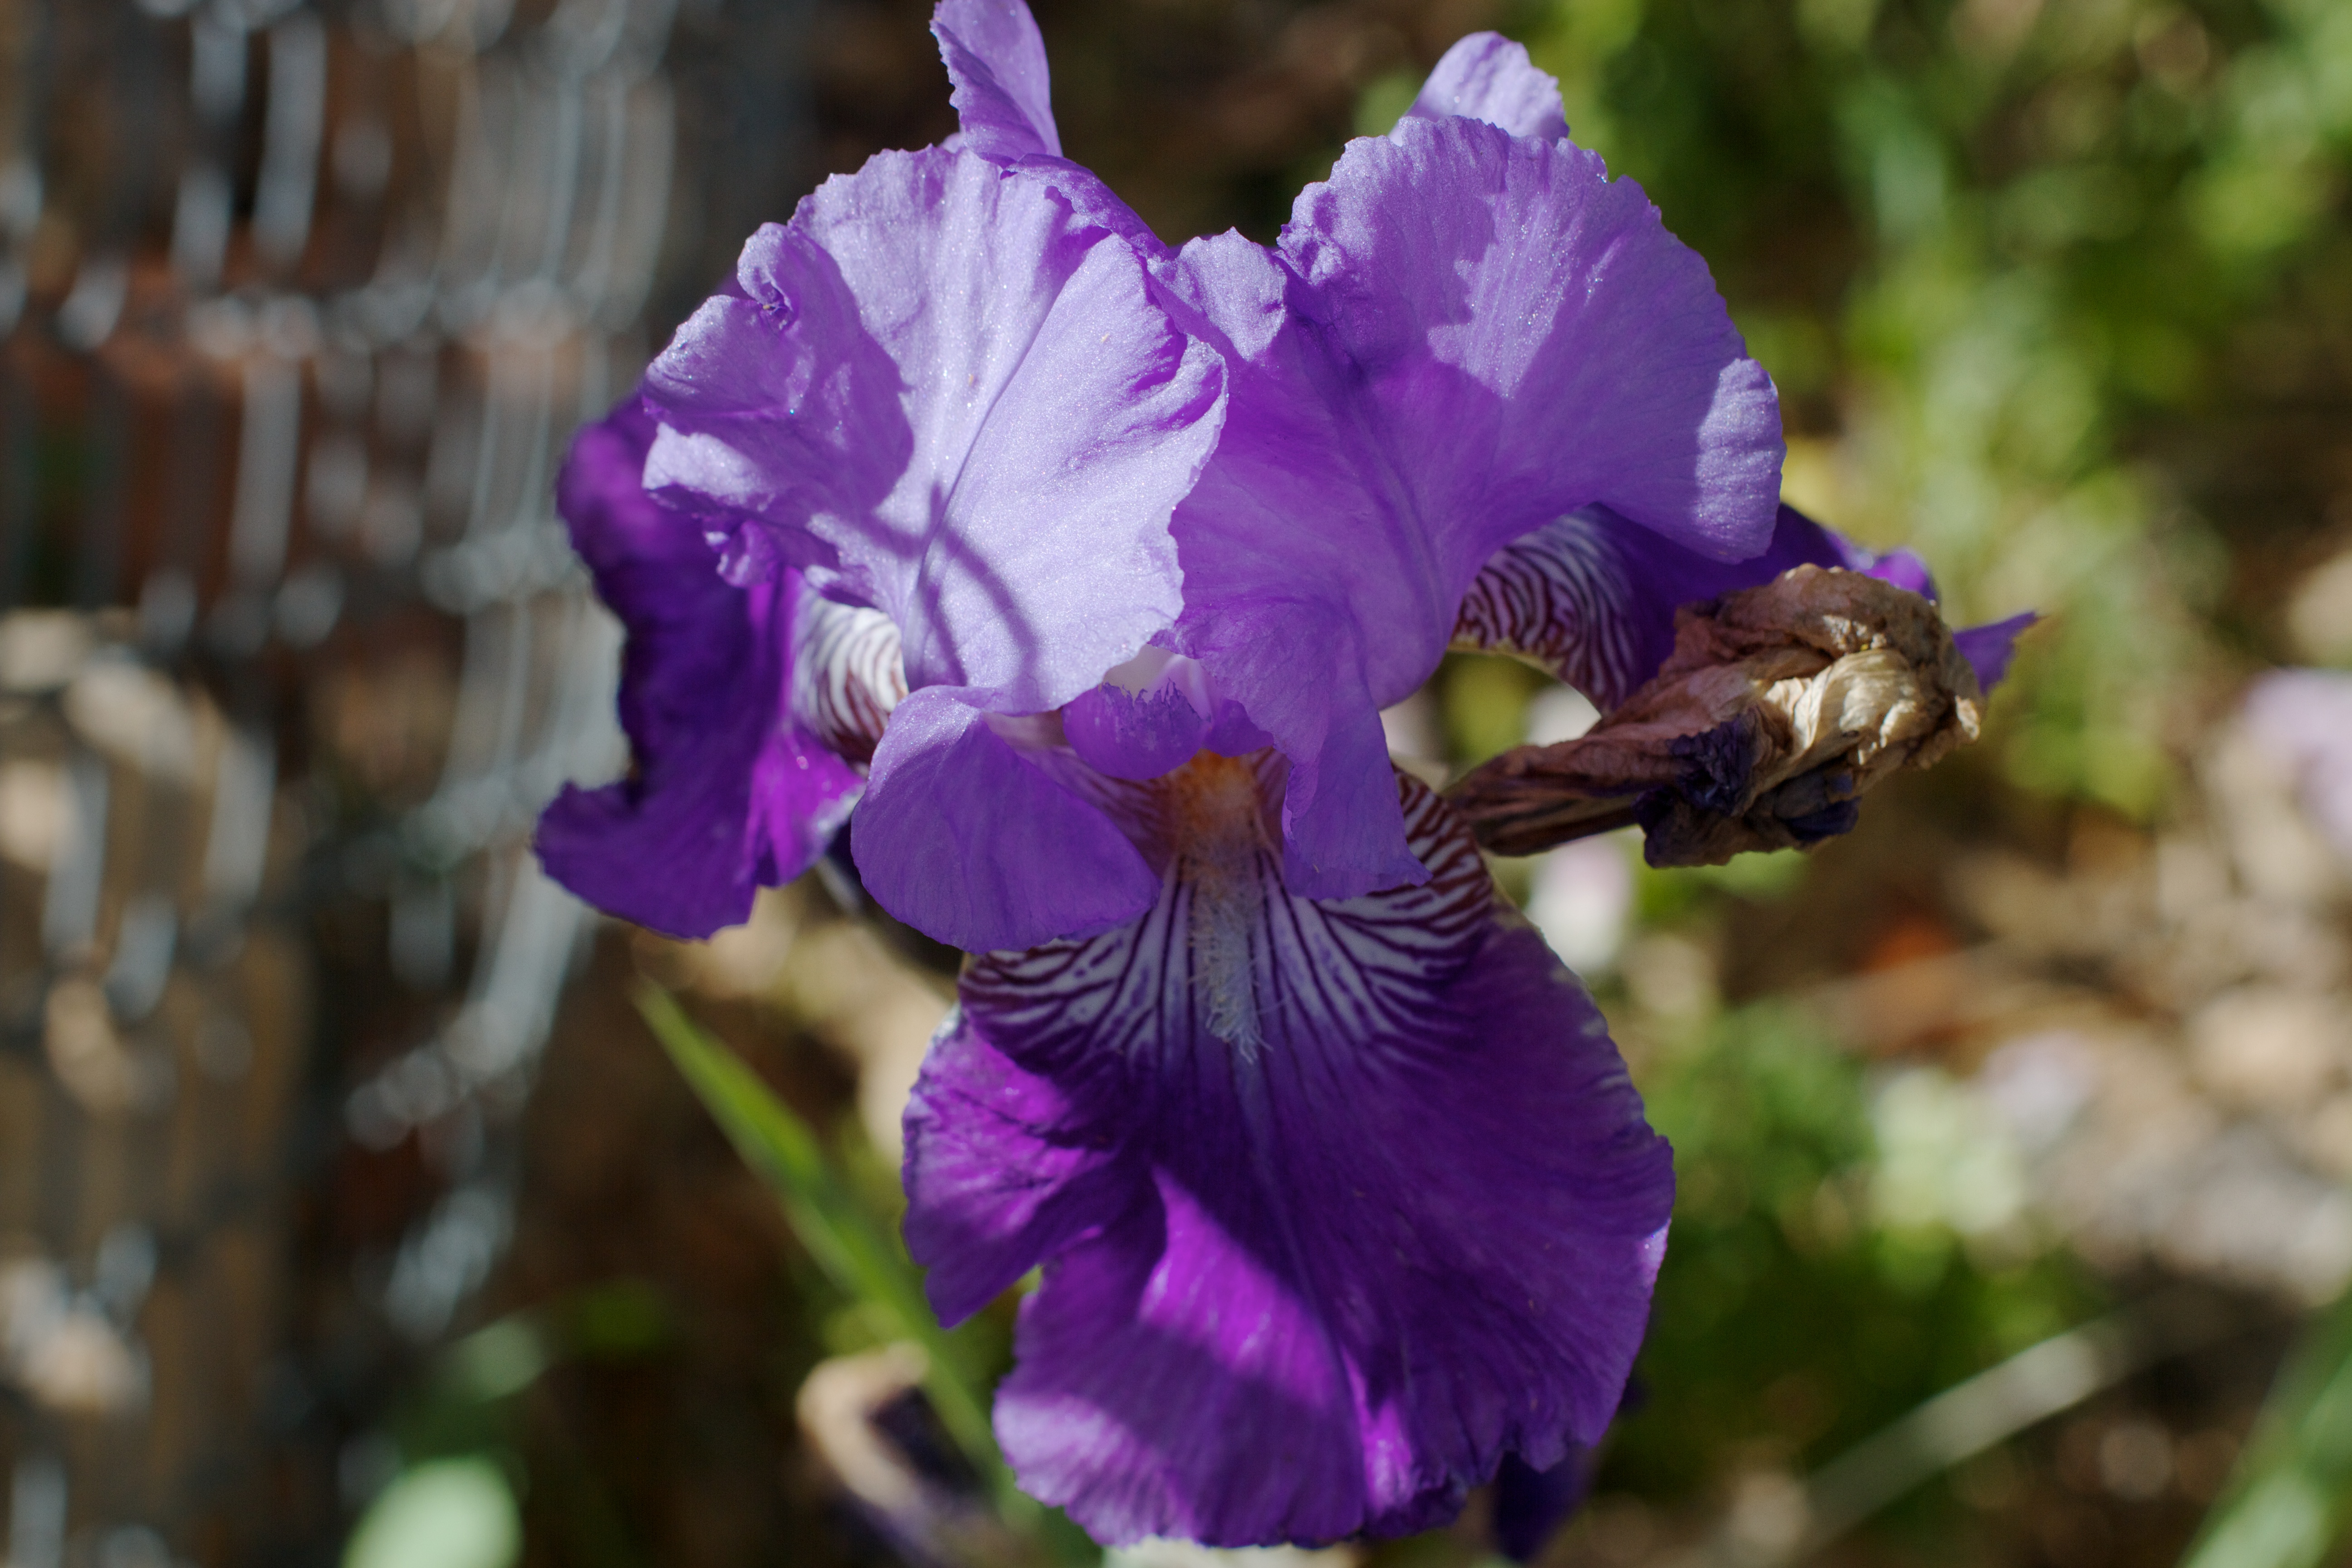
flower, plant, flora, iris, botany, land plant, flowering plant, iris family, eye, petal, violet family, macro photography, wildflower